Star Wars and Other Galactic Funk

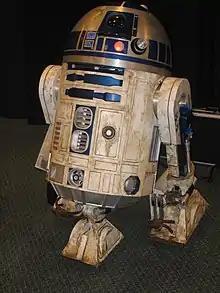
Meco spent eight hours trying to replicate the sounds of R2-D2 "(pictured)" on early synthesizers.

"Star Wars and Other Galactic Funk" is a disco and jazz fusion album; Cooper Peltz of Film School Rejects wrote Meco used the album medium to give an "alternate story of the characters" from "Star Wars". According to Peltz; "Luke [Skywalker], [Princess] Leia, and the gang existed in our universe where Disco (not late-Romantic classical) music was the idiom of the time". "Star Wars and Other Galactic Funk" is split into two sides of music. Despite having experience as an arranger, Meco engaged Wheeler to arrange the album; Meco and Wheeler had several meetings discussing their plans for the project; Meco told Wheeler what he wanted to hear and allowed him to write notes. The musicians involved became more enthusiastic about the project as publicity around "Star Wars" was building. Meco reworked Williams' "Star Wars" theme and the "Cantina Theme" into a medley, adding disco drum beats and an orchestra, and extending it to 15 minutes. Meco got the idea of making a continuous medley from Tom Moulton, who used the idea on the Gloria Gaynor album "Never Can Say Goodbye" in 1975. When the trumpet section performed the melody line, Meco added an electric guitar to accompany it.